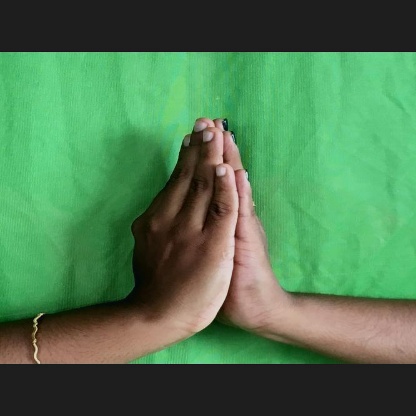
Mudra: Anjali